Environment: real
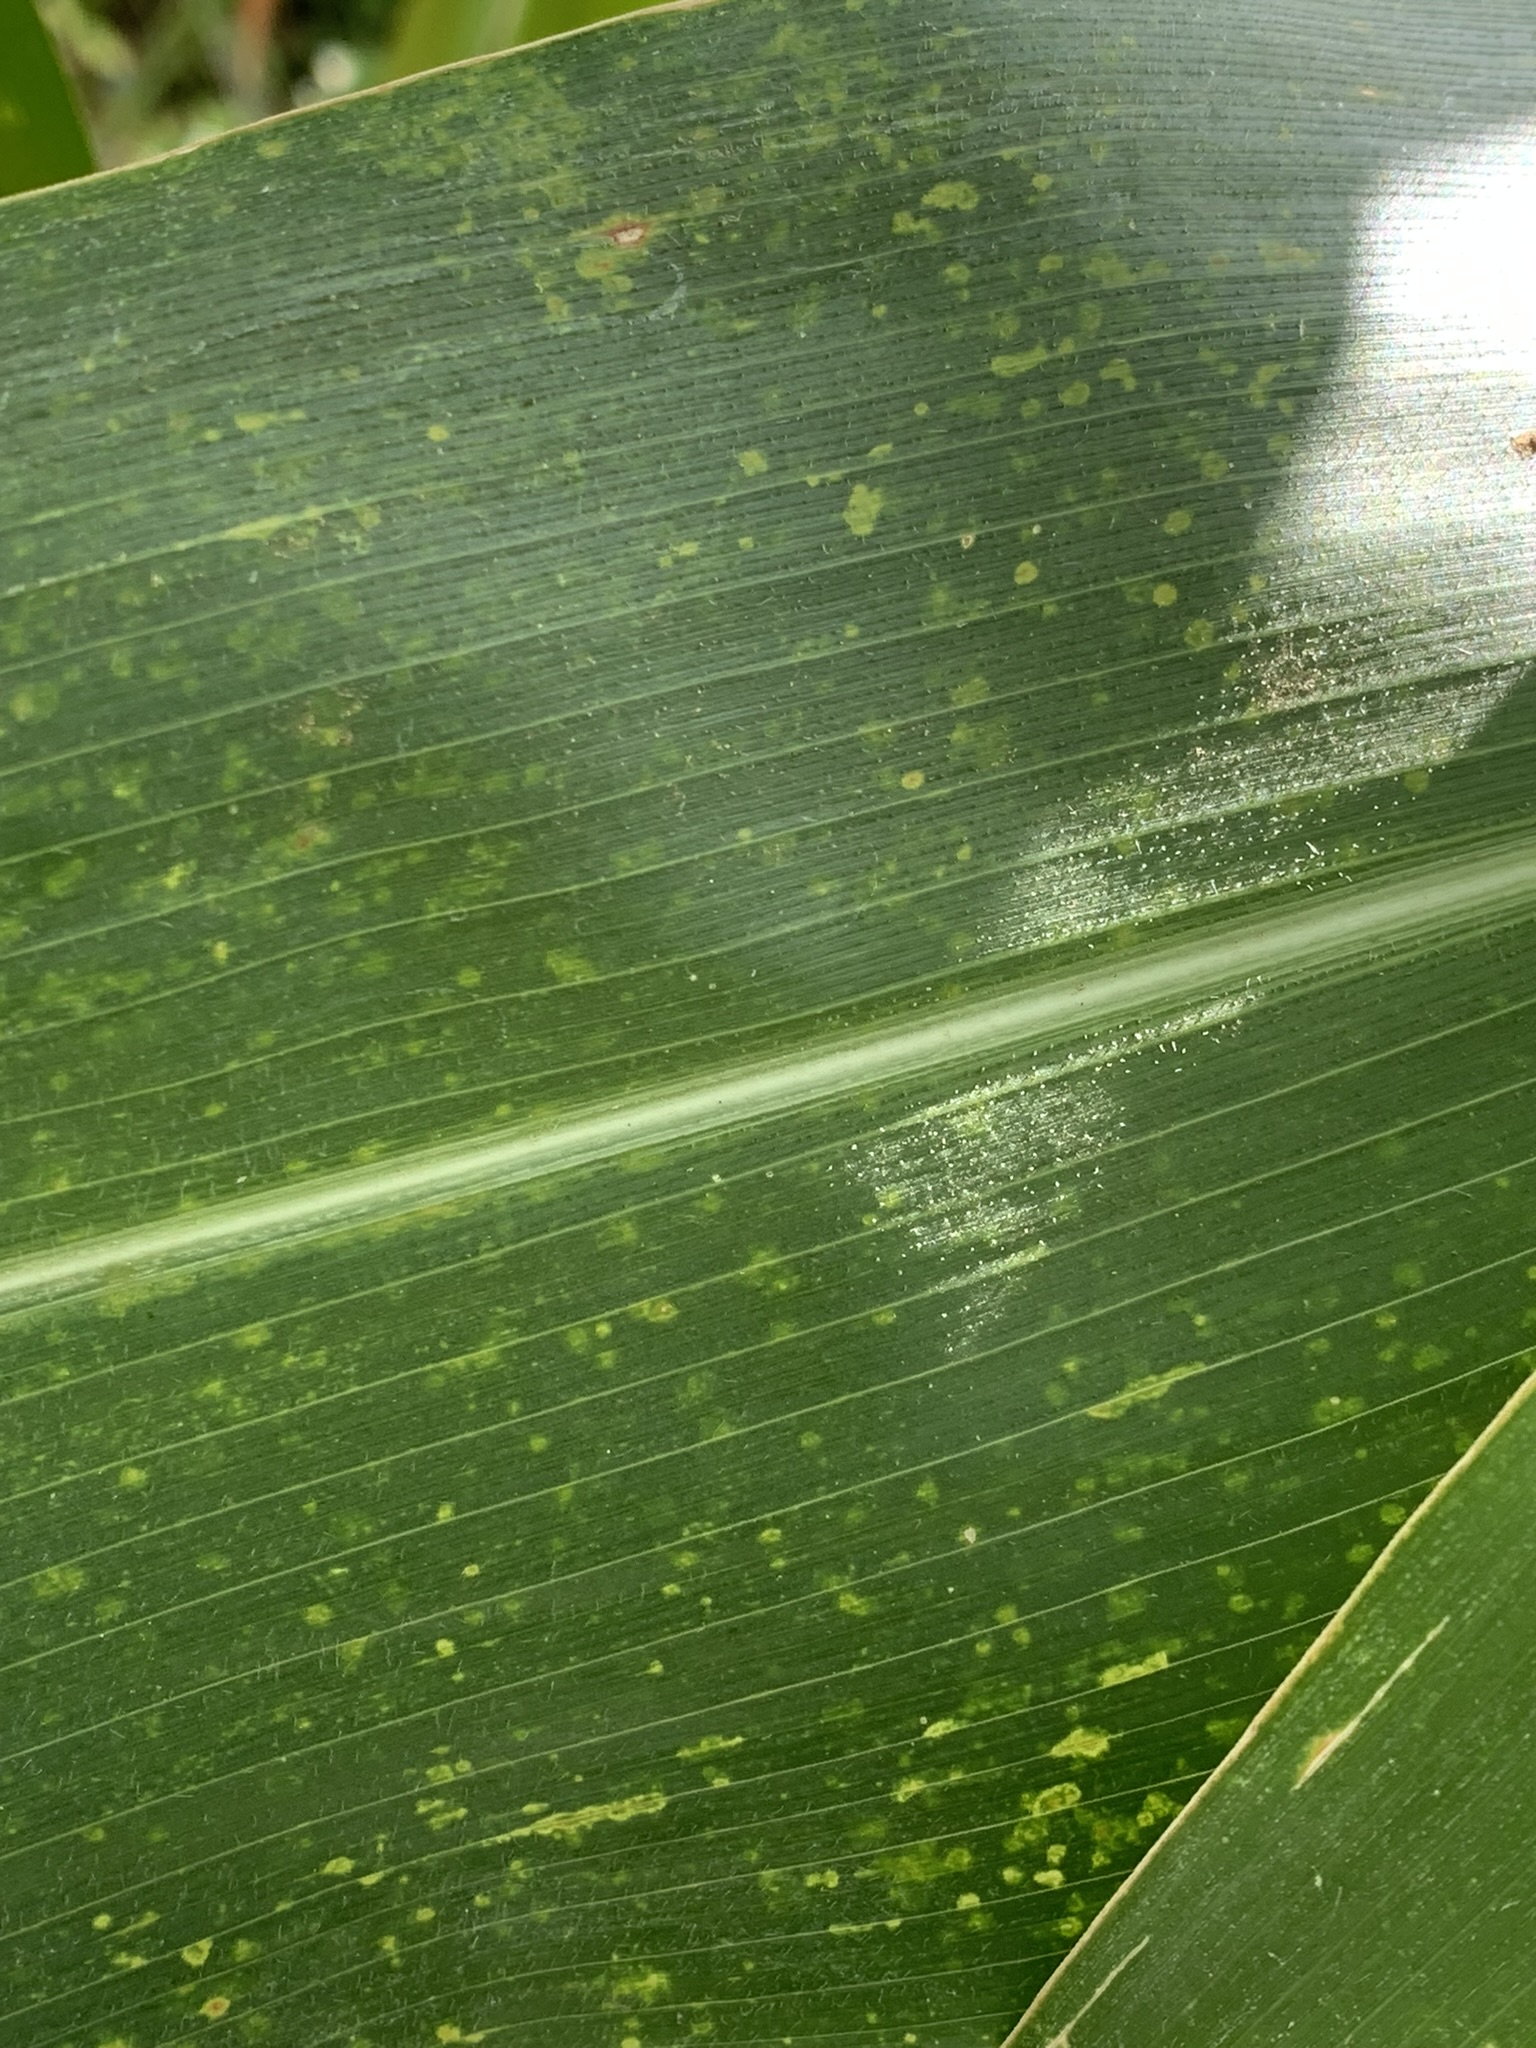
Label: lethal_necrosis